Class Act (Irish TV series)

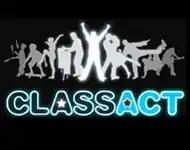

Class Act is an Irish talent show which last aired on RTÉ One on Sundays at 18:30 throughout September and October 2008. It was presented by Derek Mooney. The show involved a search for young people with special talents whose efforts are then judged on television.